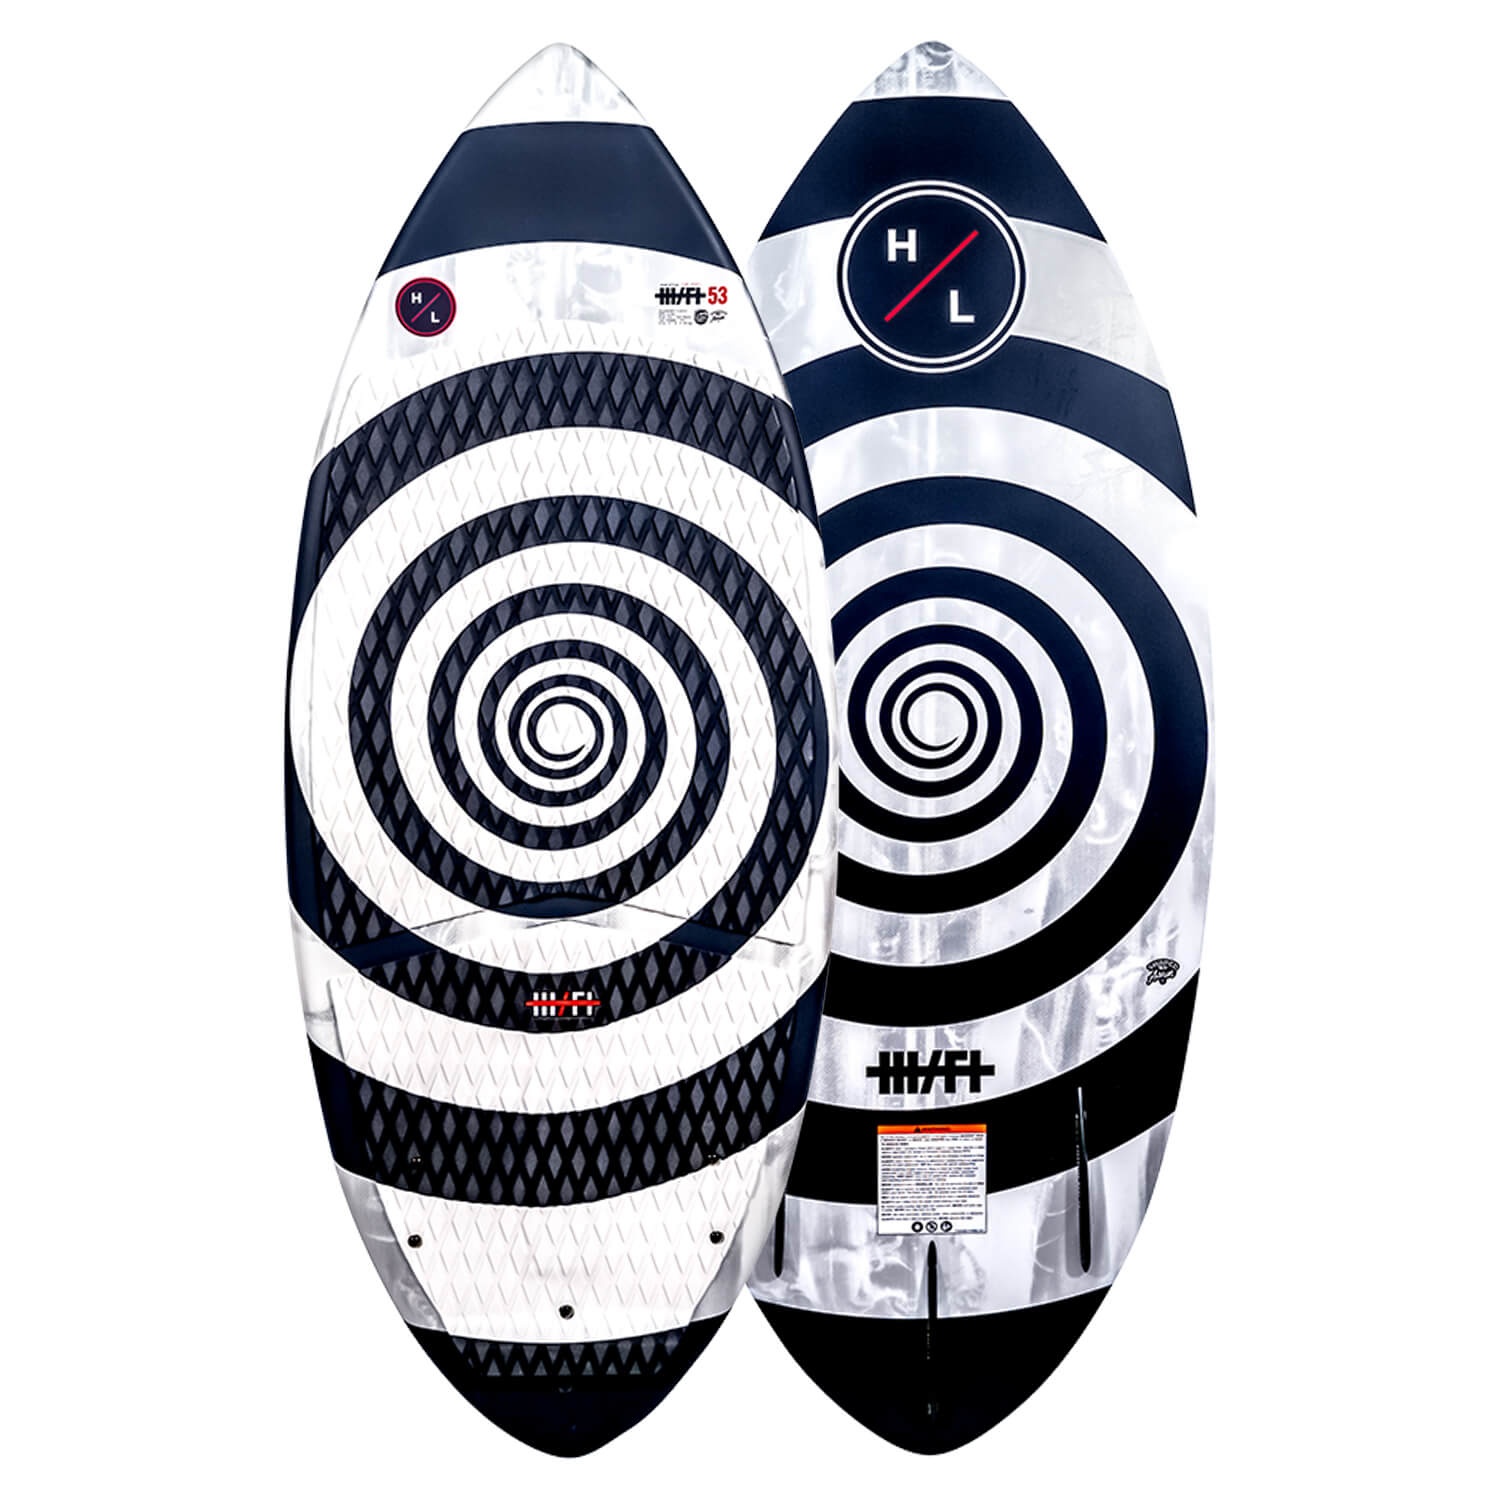
2025 Hyperlite Hi-Fi Skim Wakesurf Board
Brand: Hyperlite
The Hyperlite Hi-Fi wakesurf board offers a fast and poppy feel, perfect for all ability levels. Built with DuraShell construction, this skim-style wakesurf board provides durability without compromising its lightweight, responsive design. The flat tip/tail base allows for easy spins, while the machined EVA traction pad offers maximum control. Whether you’re new to skim-style riding or looking to perfect your tricks, the Hi-Fi is designed to perform. Features: DuraShell Construction for durability EPS Core for lightweight feel Flat Tip / Tail Base Design Machined EVA Traction - Diamond Tail Profile – Mid Tail Shape – Pin Shaper: Aaron Stumpf Fins: 3 - .8” P-Wing
Category: Sporting Goods > Outdoor Recreation > Boating & Water Sports > Surfing > Skimboards